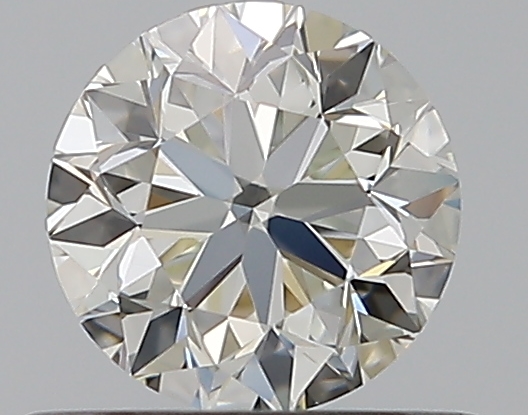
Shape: round
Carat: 0.5
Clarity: IF
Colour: J
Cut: VG
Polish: EX
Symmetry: EX
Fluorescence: N
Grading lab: GIA
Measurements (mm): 4.94 x 4.97 x 3.2